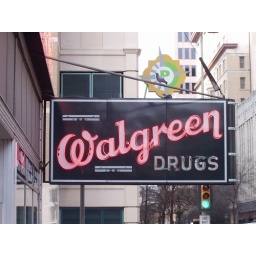
The old Walgreen's sign before they tore the building down in San Antonio, Texas.